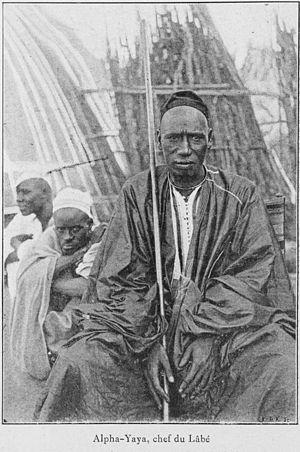
Alpha-Yaya, chef du Lâbè
Alpha Yaya Diallo est un guerrier peul connu sous le nom de « roi » de Labé, l'une des provinces du Fouta-Djalon.